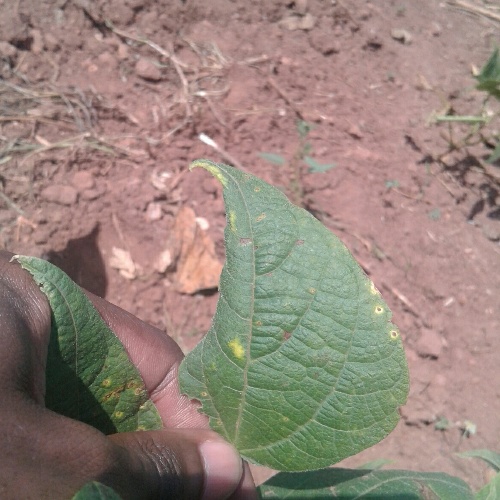
Leaf condition: bean_rust